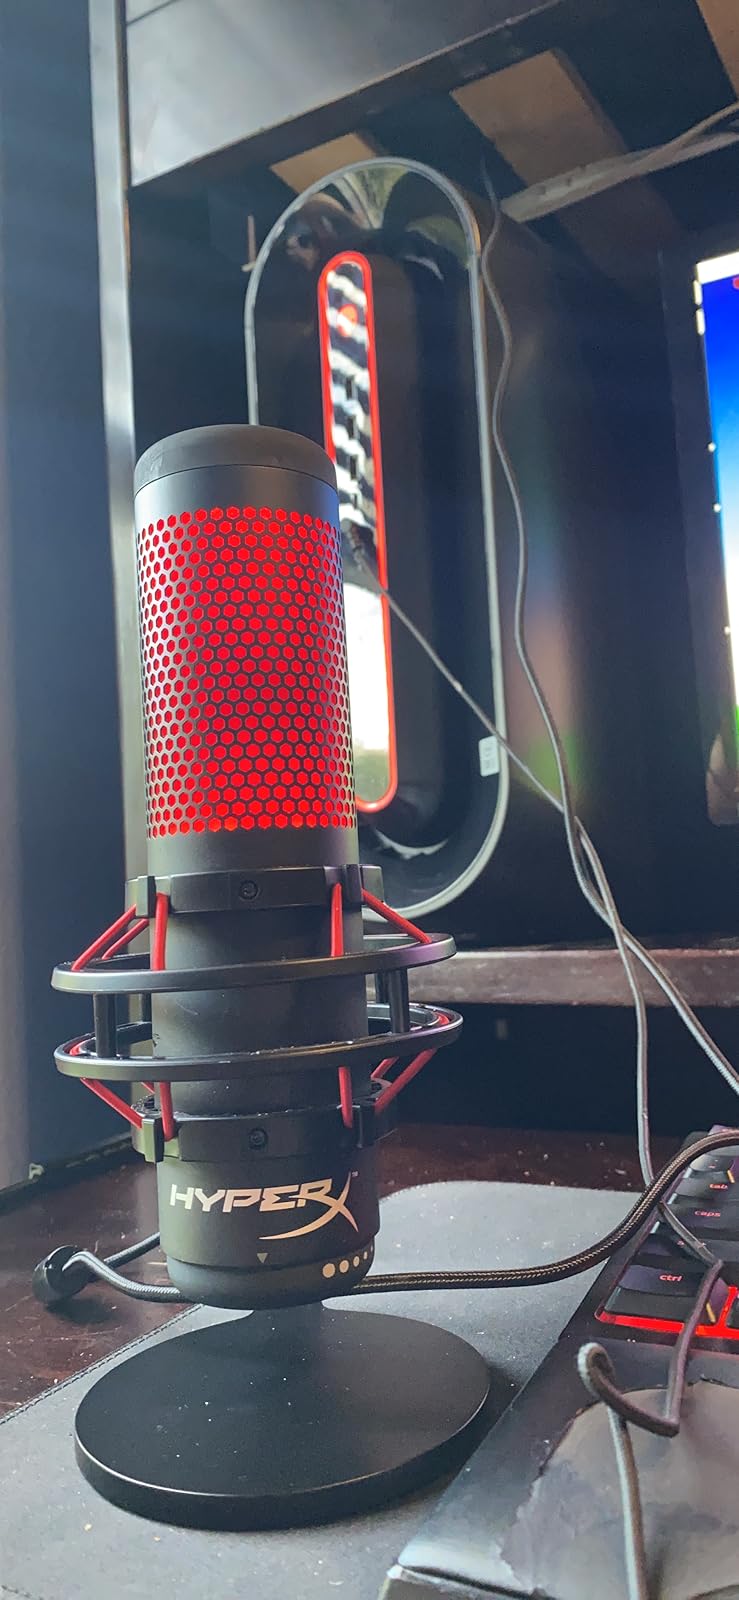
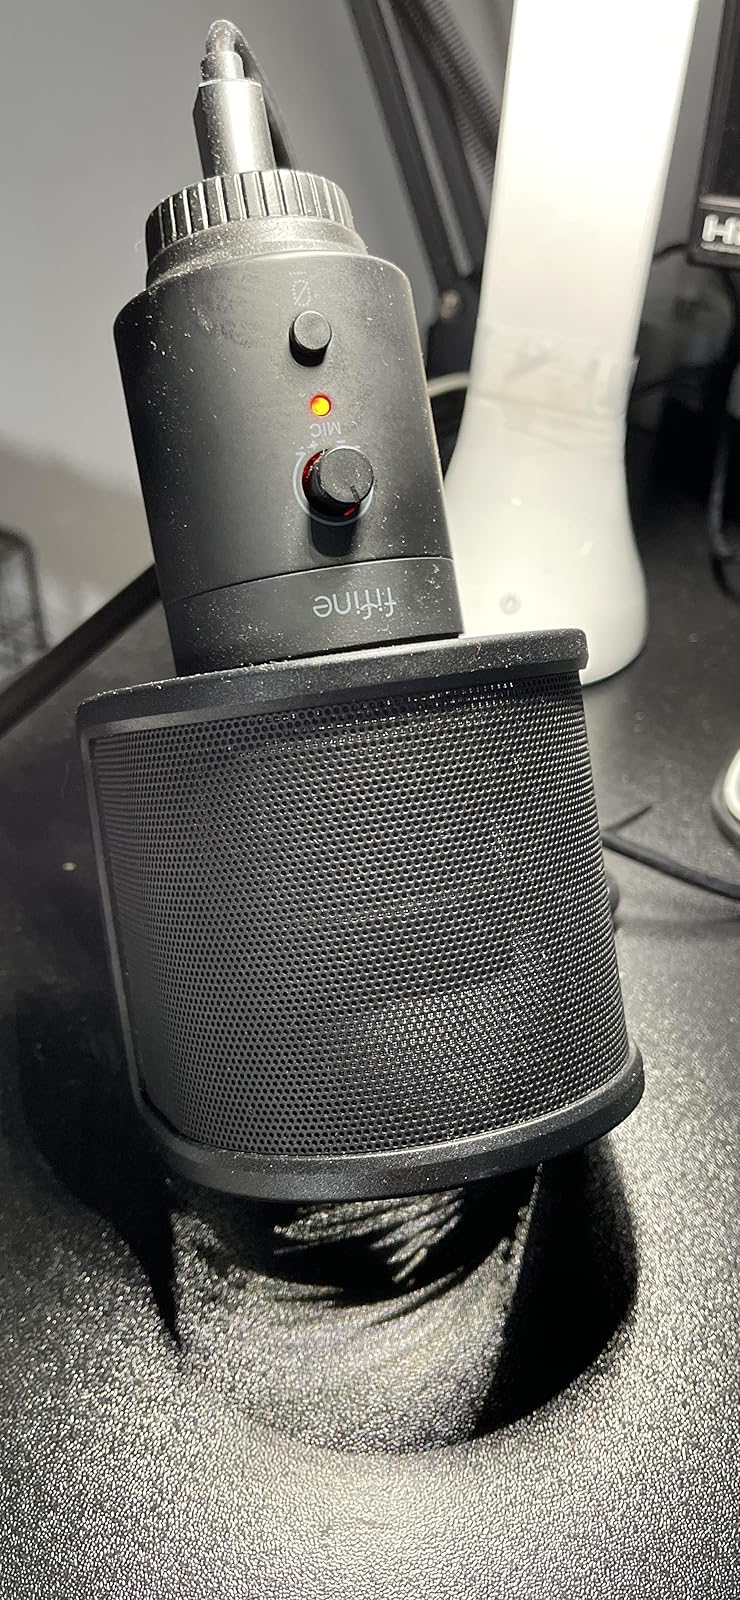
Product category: microphone
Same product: no